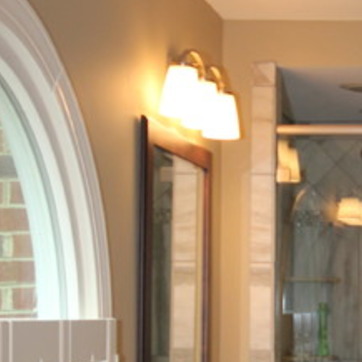
Material: mirror